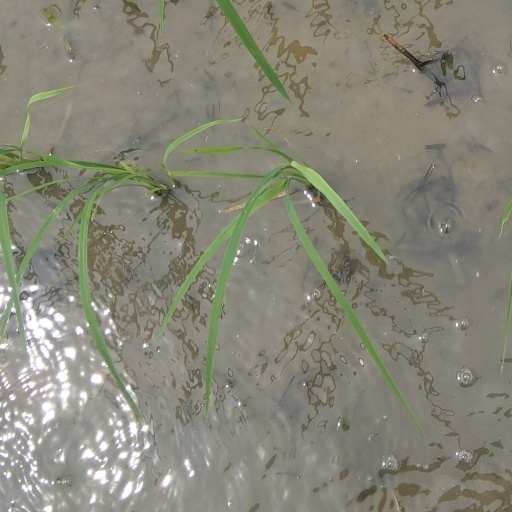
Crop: rice